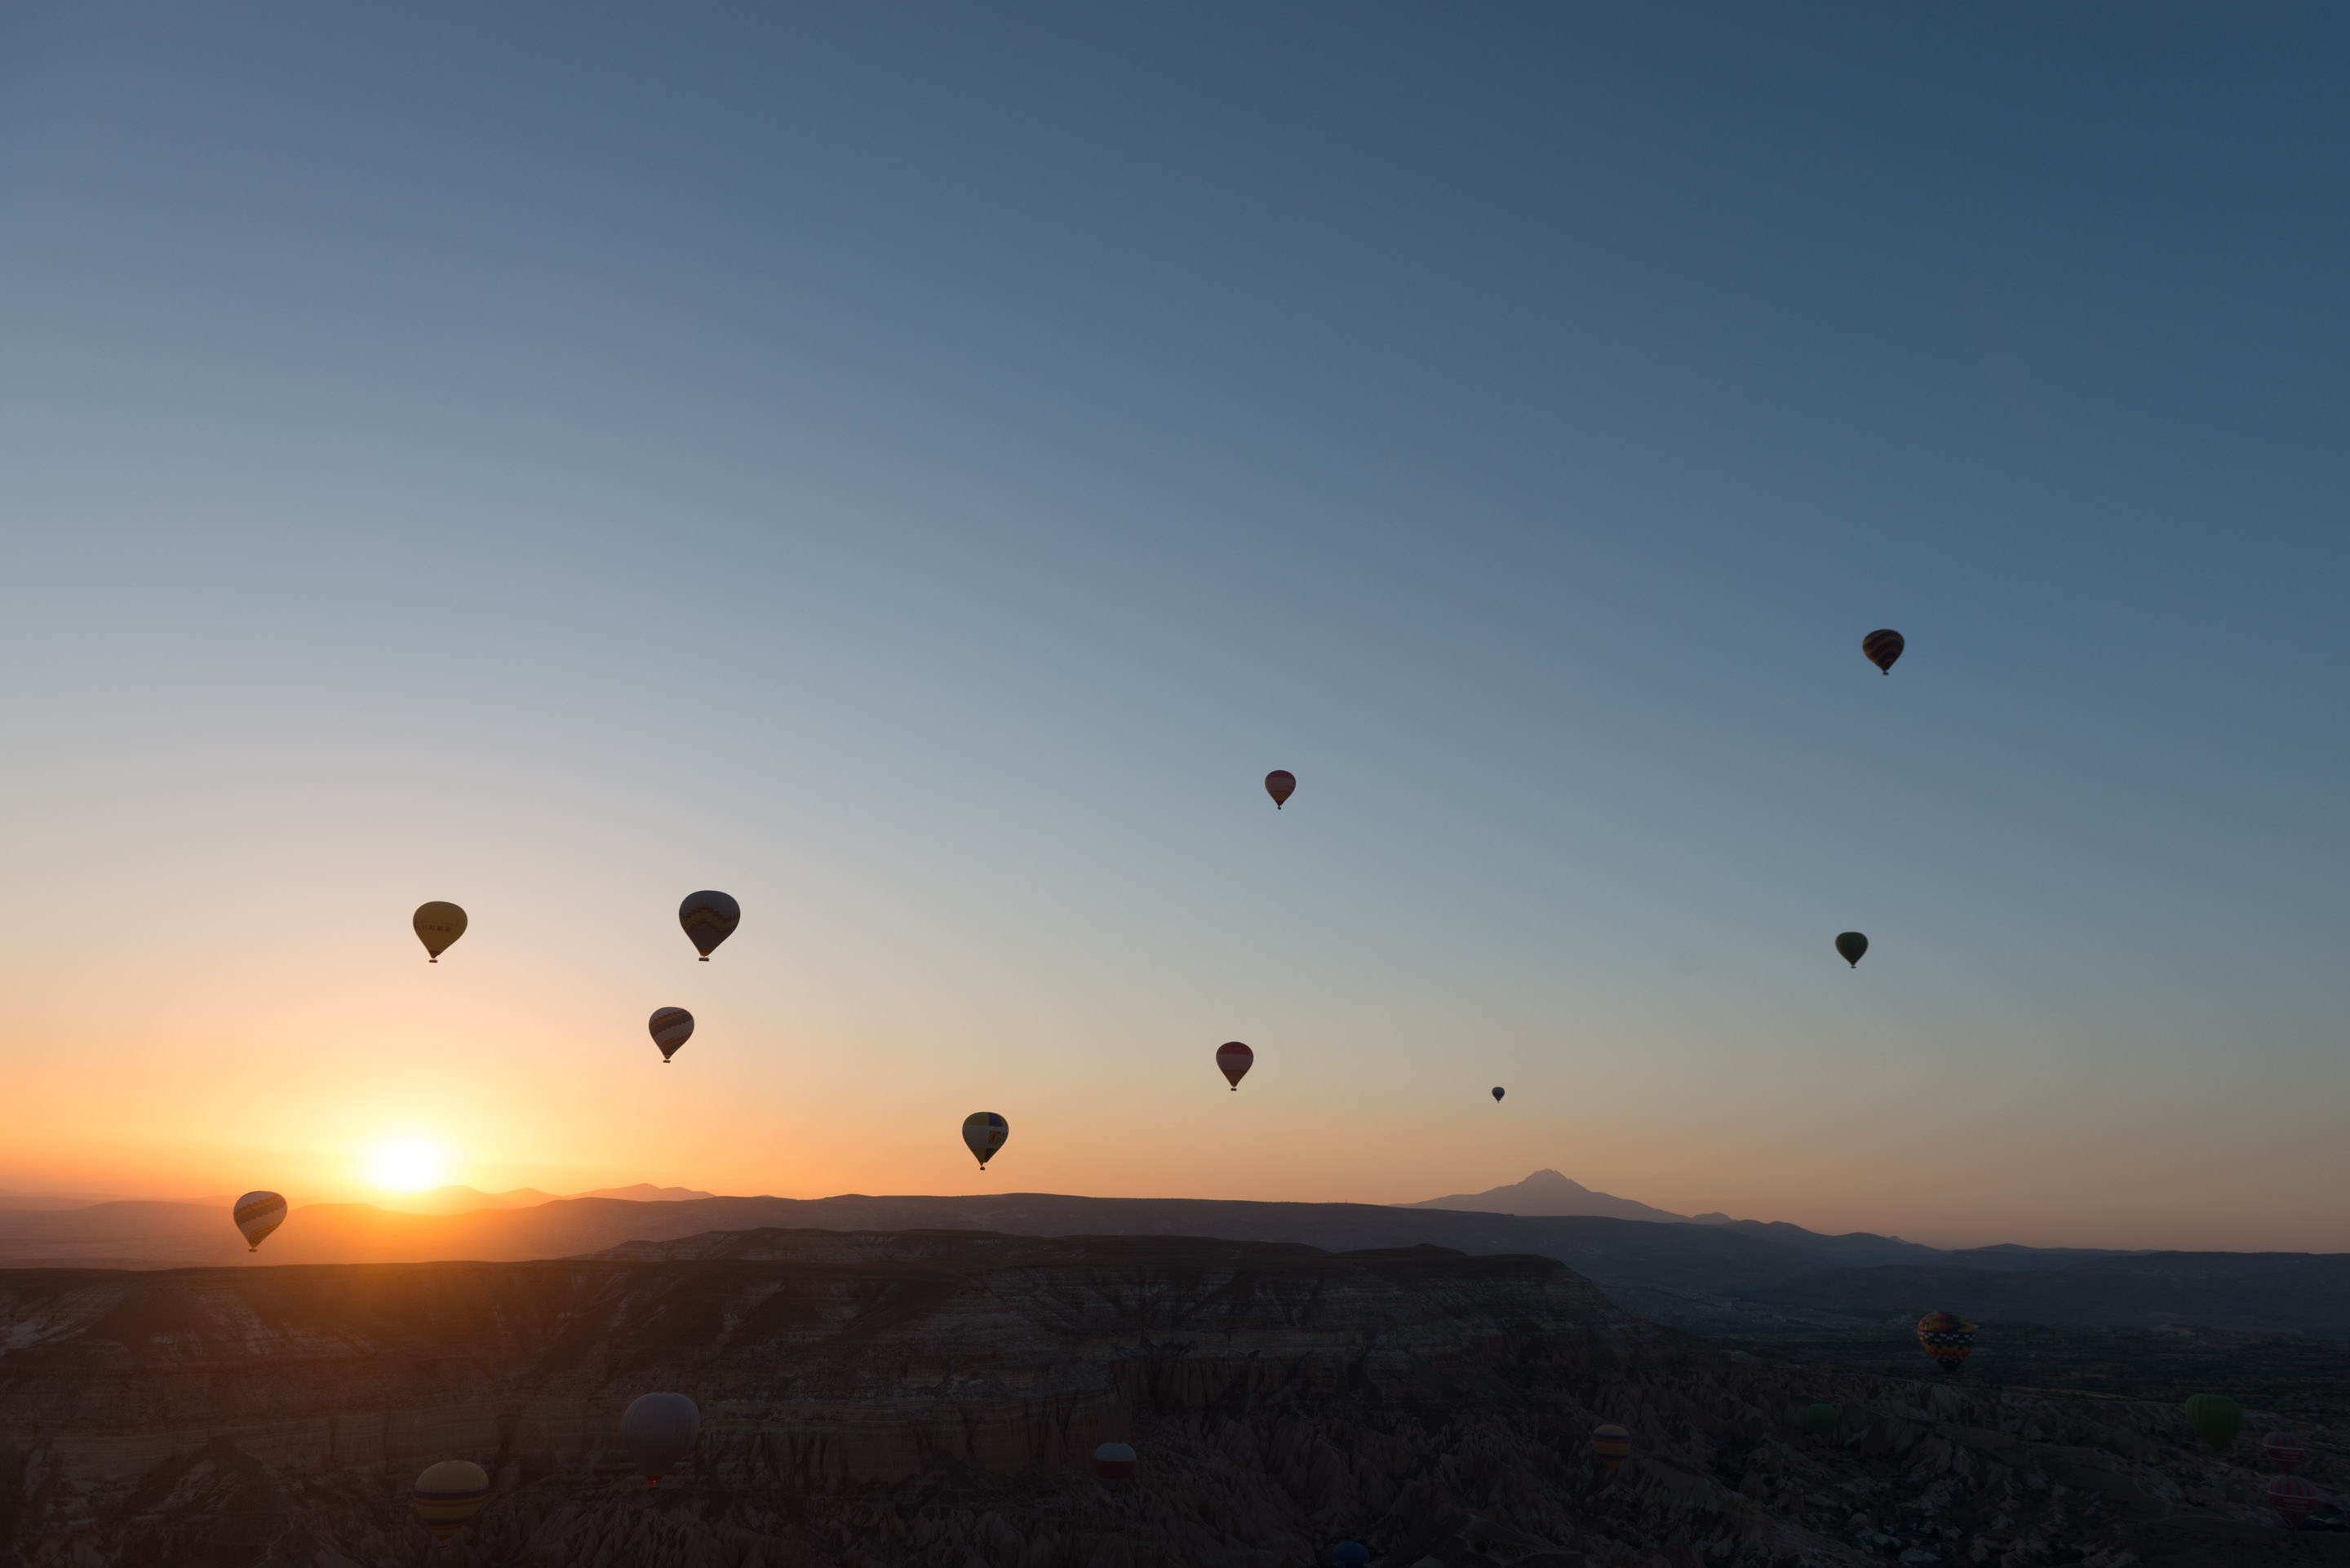
horizon, wing, sky, sunrise, sunset, balloon, hot air balloon, dawn, aircraft, dusk, vehicle, flight, baloon, cappadocia, hot air ballooning, atmosphere of earth, aerostatic globe, kapadokia